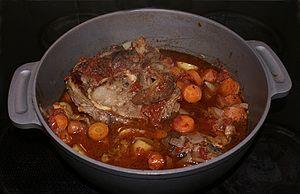
Le vin blanc est un vin produit par la fermentation alcoolique du moût des raisins à pulpe non colorée et à pellicule blanche ou noire. Il est traité de façon à conserver une couleur jaune transparente au produit final. La grande variété des vins blancs provient de la grande quantité de cépages, des modes de vinification, mais aussi du taux de sucre résiduel.
L’osso buco est un plat traditionnel milanais, très parfumé, constitué d'un ragoût de tronçons de jarret de veau, braisé au vin blanc sec et agrémenté de légumes que l'on sert généralement accompagné de risotto à la milanaise. La moelle est cuisinée et servie avec son os. En français, ce plat est souvent orthographié « osso bucco » par hypercorrection.
Le poulet Marengo ou veau Marengo ou lapin Marengo ou sauce Marengo est une recette de cuisine traditionnelle de la cuisine française à base de morceaux de poulet mijotés dans une sauce à la tomate et au vin blanc. Elle est créée et baptisée du nom de la victoire historique du premier consul Napoléon Bonaparte du 14 juin 1800, à la bataille de Marengo dans le Piémont. Ce « poulet de la victoire » est une de ses recettes préférées devenue depuis une célèbre recette de cuisine française, déclinée en « veau Marengo » ou « lapin Marengo »…